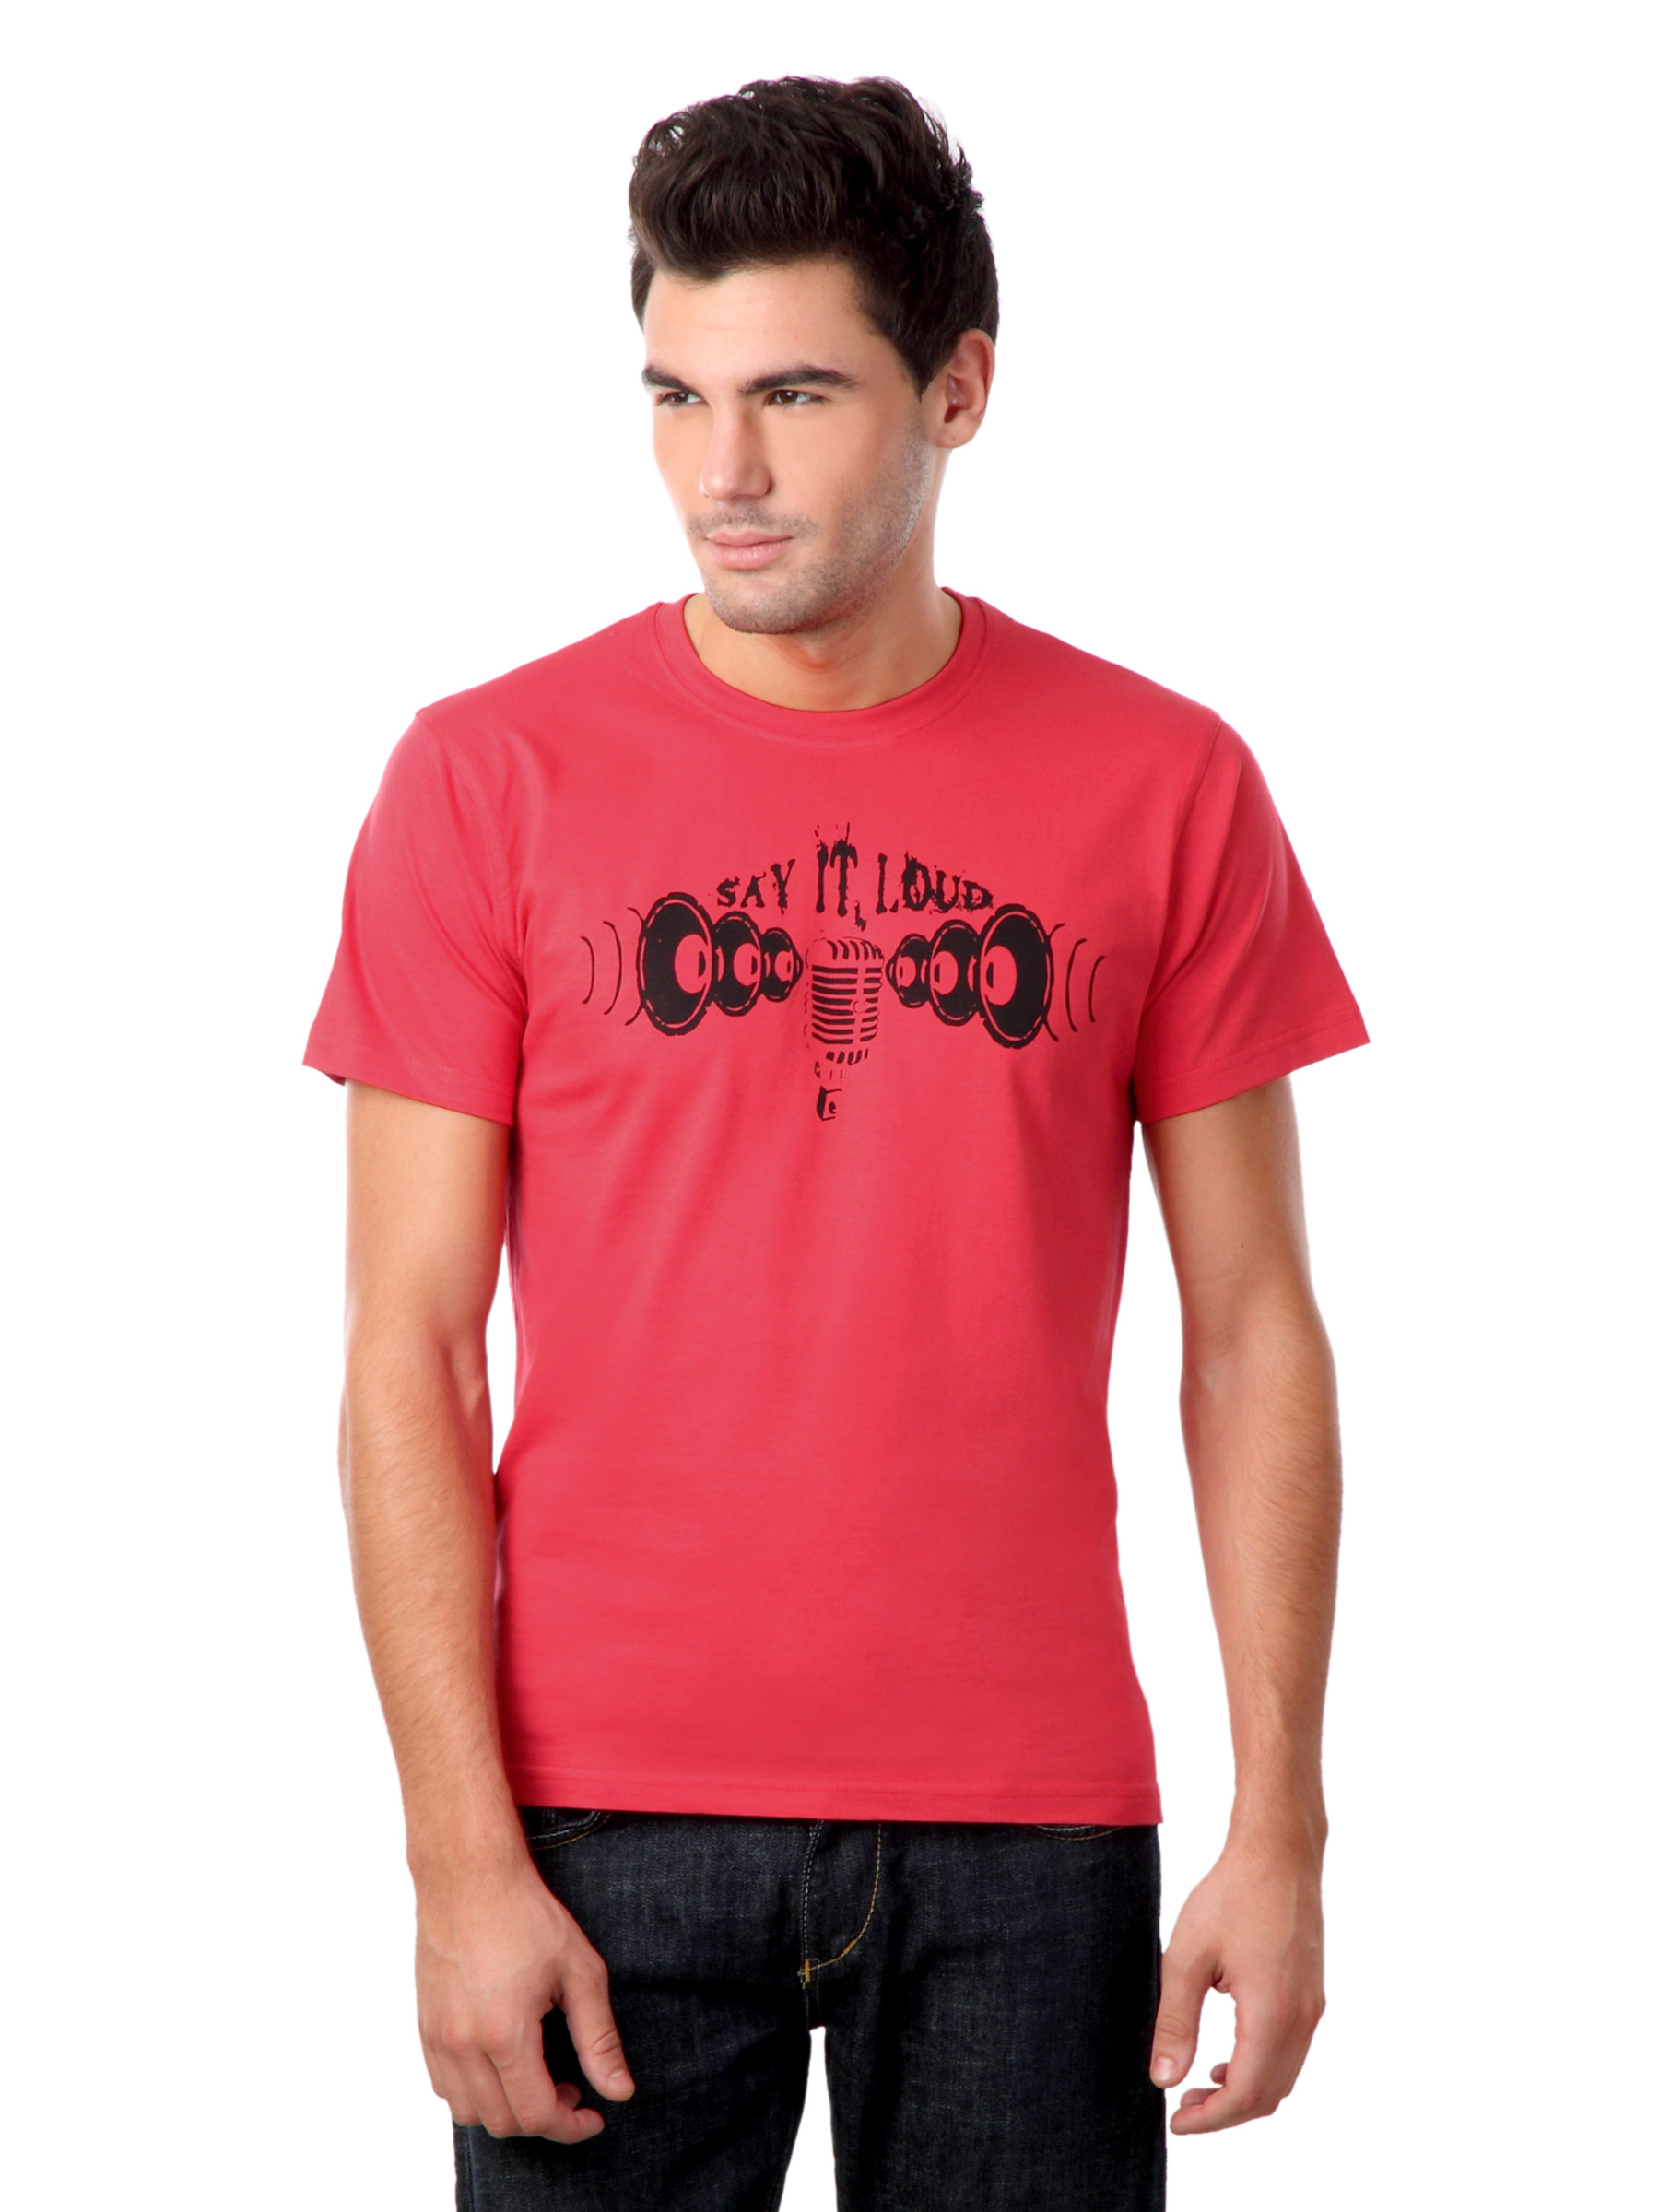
Myntra Men Red Say It Loud T-shirt
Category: Apparel / Topwear / Tshirts
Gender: Men
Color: Red
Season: Summer 2012
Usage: Casual